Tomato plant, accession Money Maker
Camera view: vertical (180 deg); turntable rotation: 270 degrees
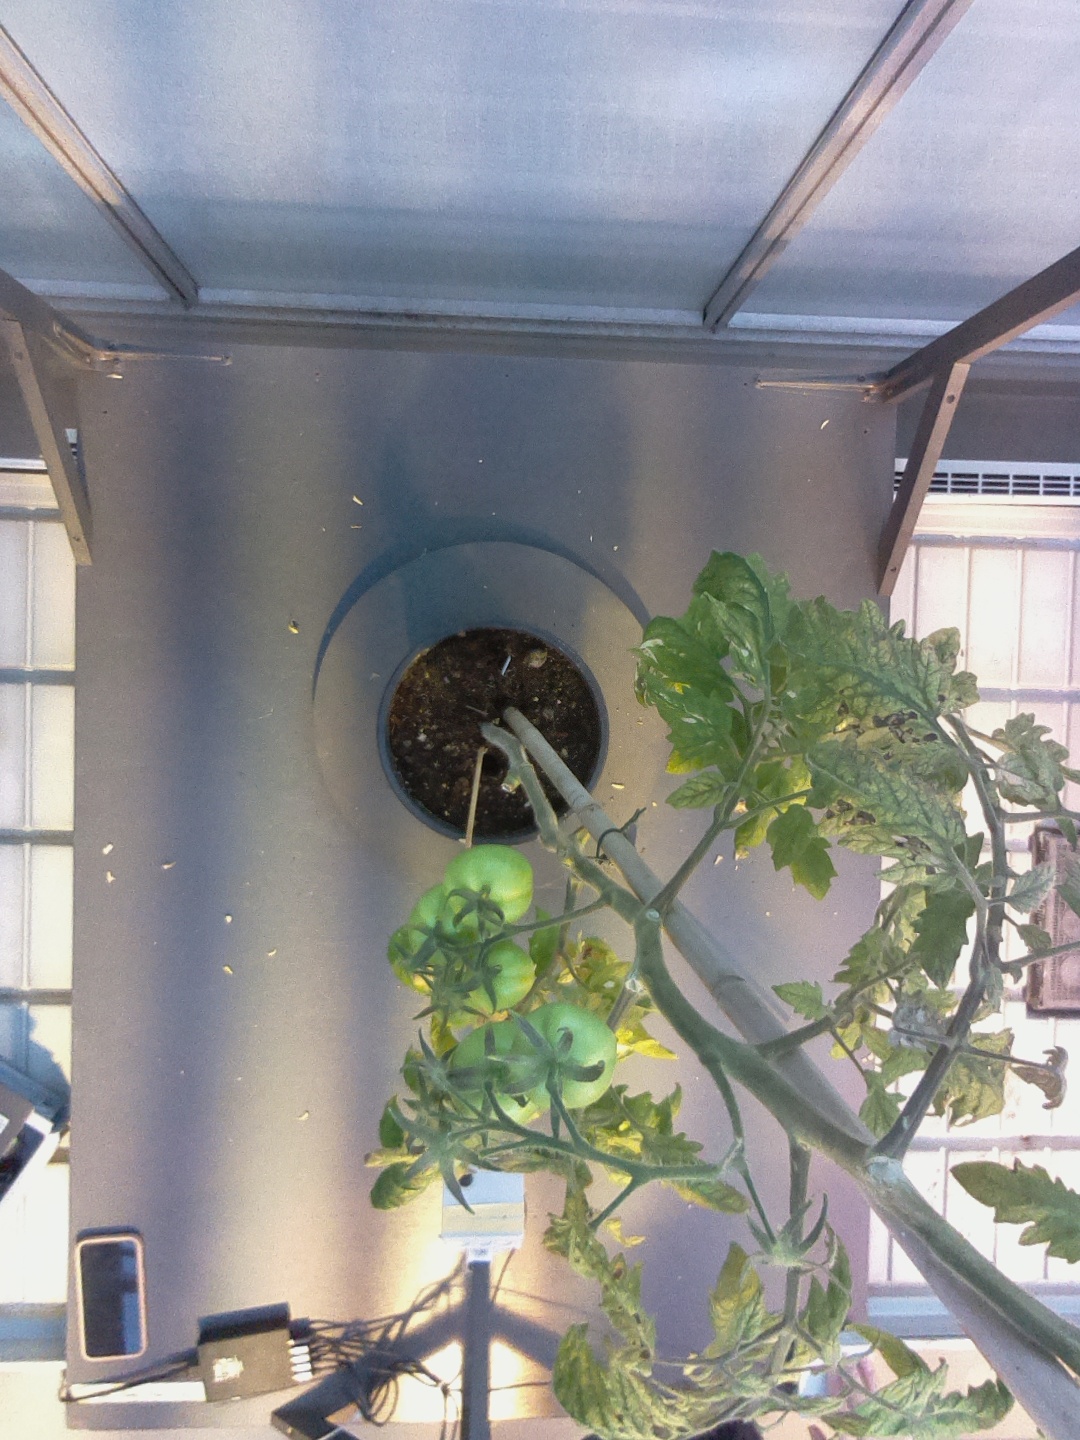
BBCH growth stage 79: 90% -100% of final fruit size